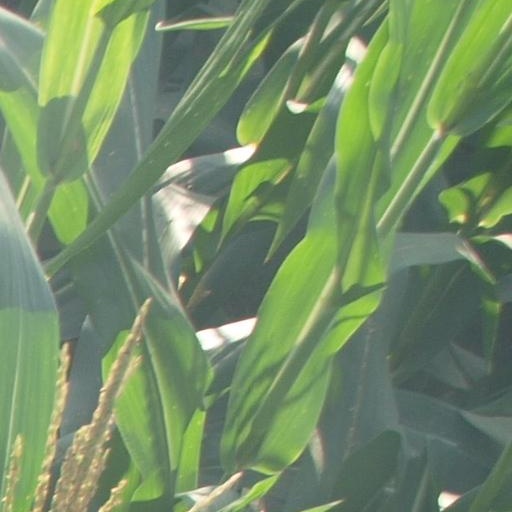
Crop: maize; corn